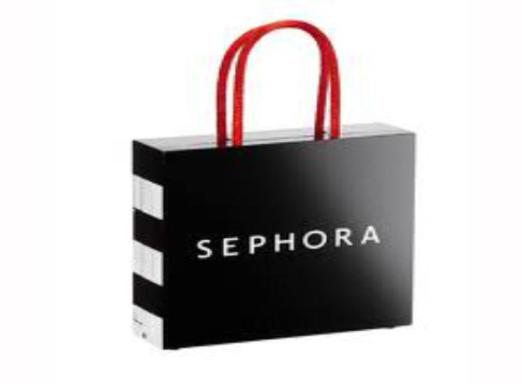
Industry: Necessities